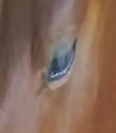
Face region: eyes (orbital_tightening_and_eye_area)
Pain indicator: moderately_present